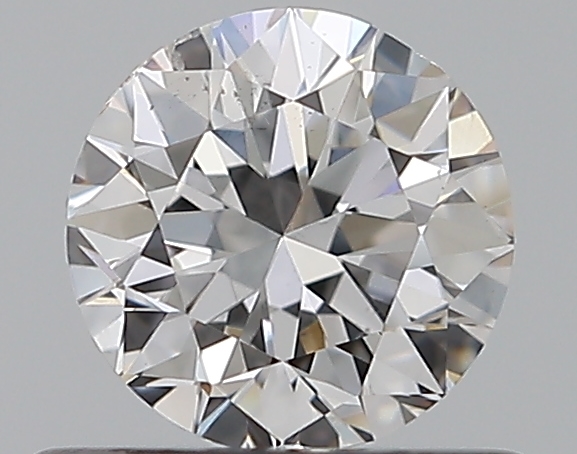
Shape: round
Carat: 0.5
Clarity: SI1
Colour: D
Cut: VG
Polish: VG
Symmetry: GD
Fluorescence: N
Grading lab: GIA
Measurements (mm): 4.95 x 5.02 x 3.17